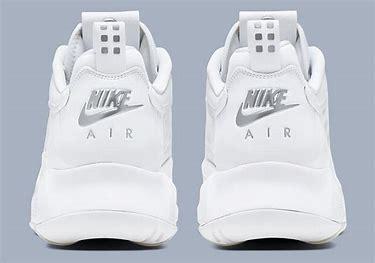
Brand: Jordan
Model: Max 200